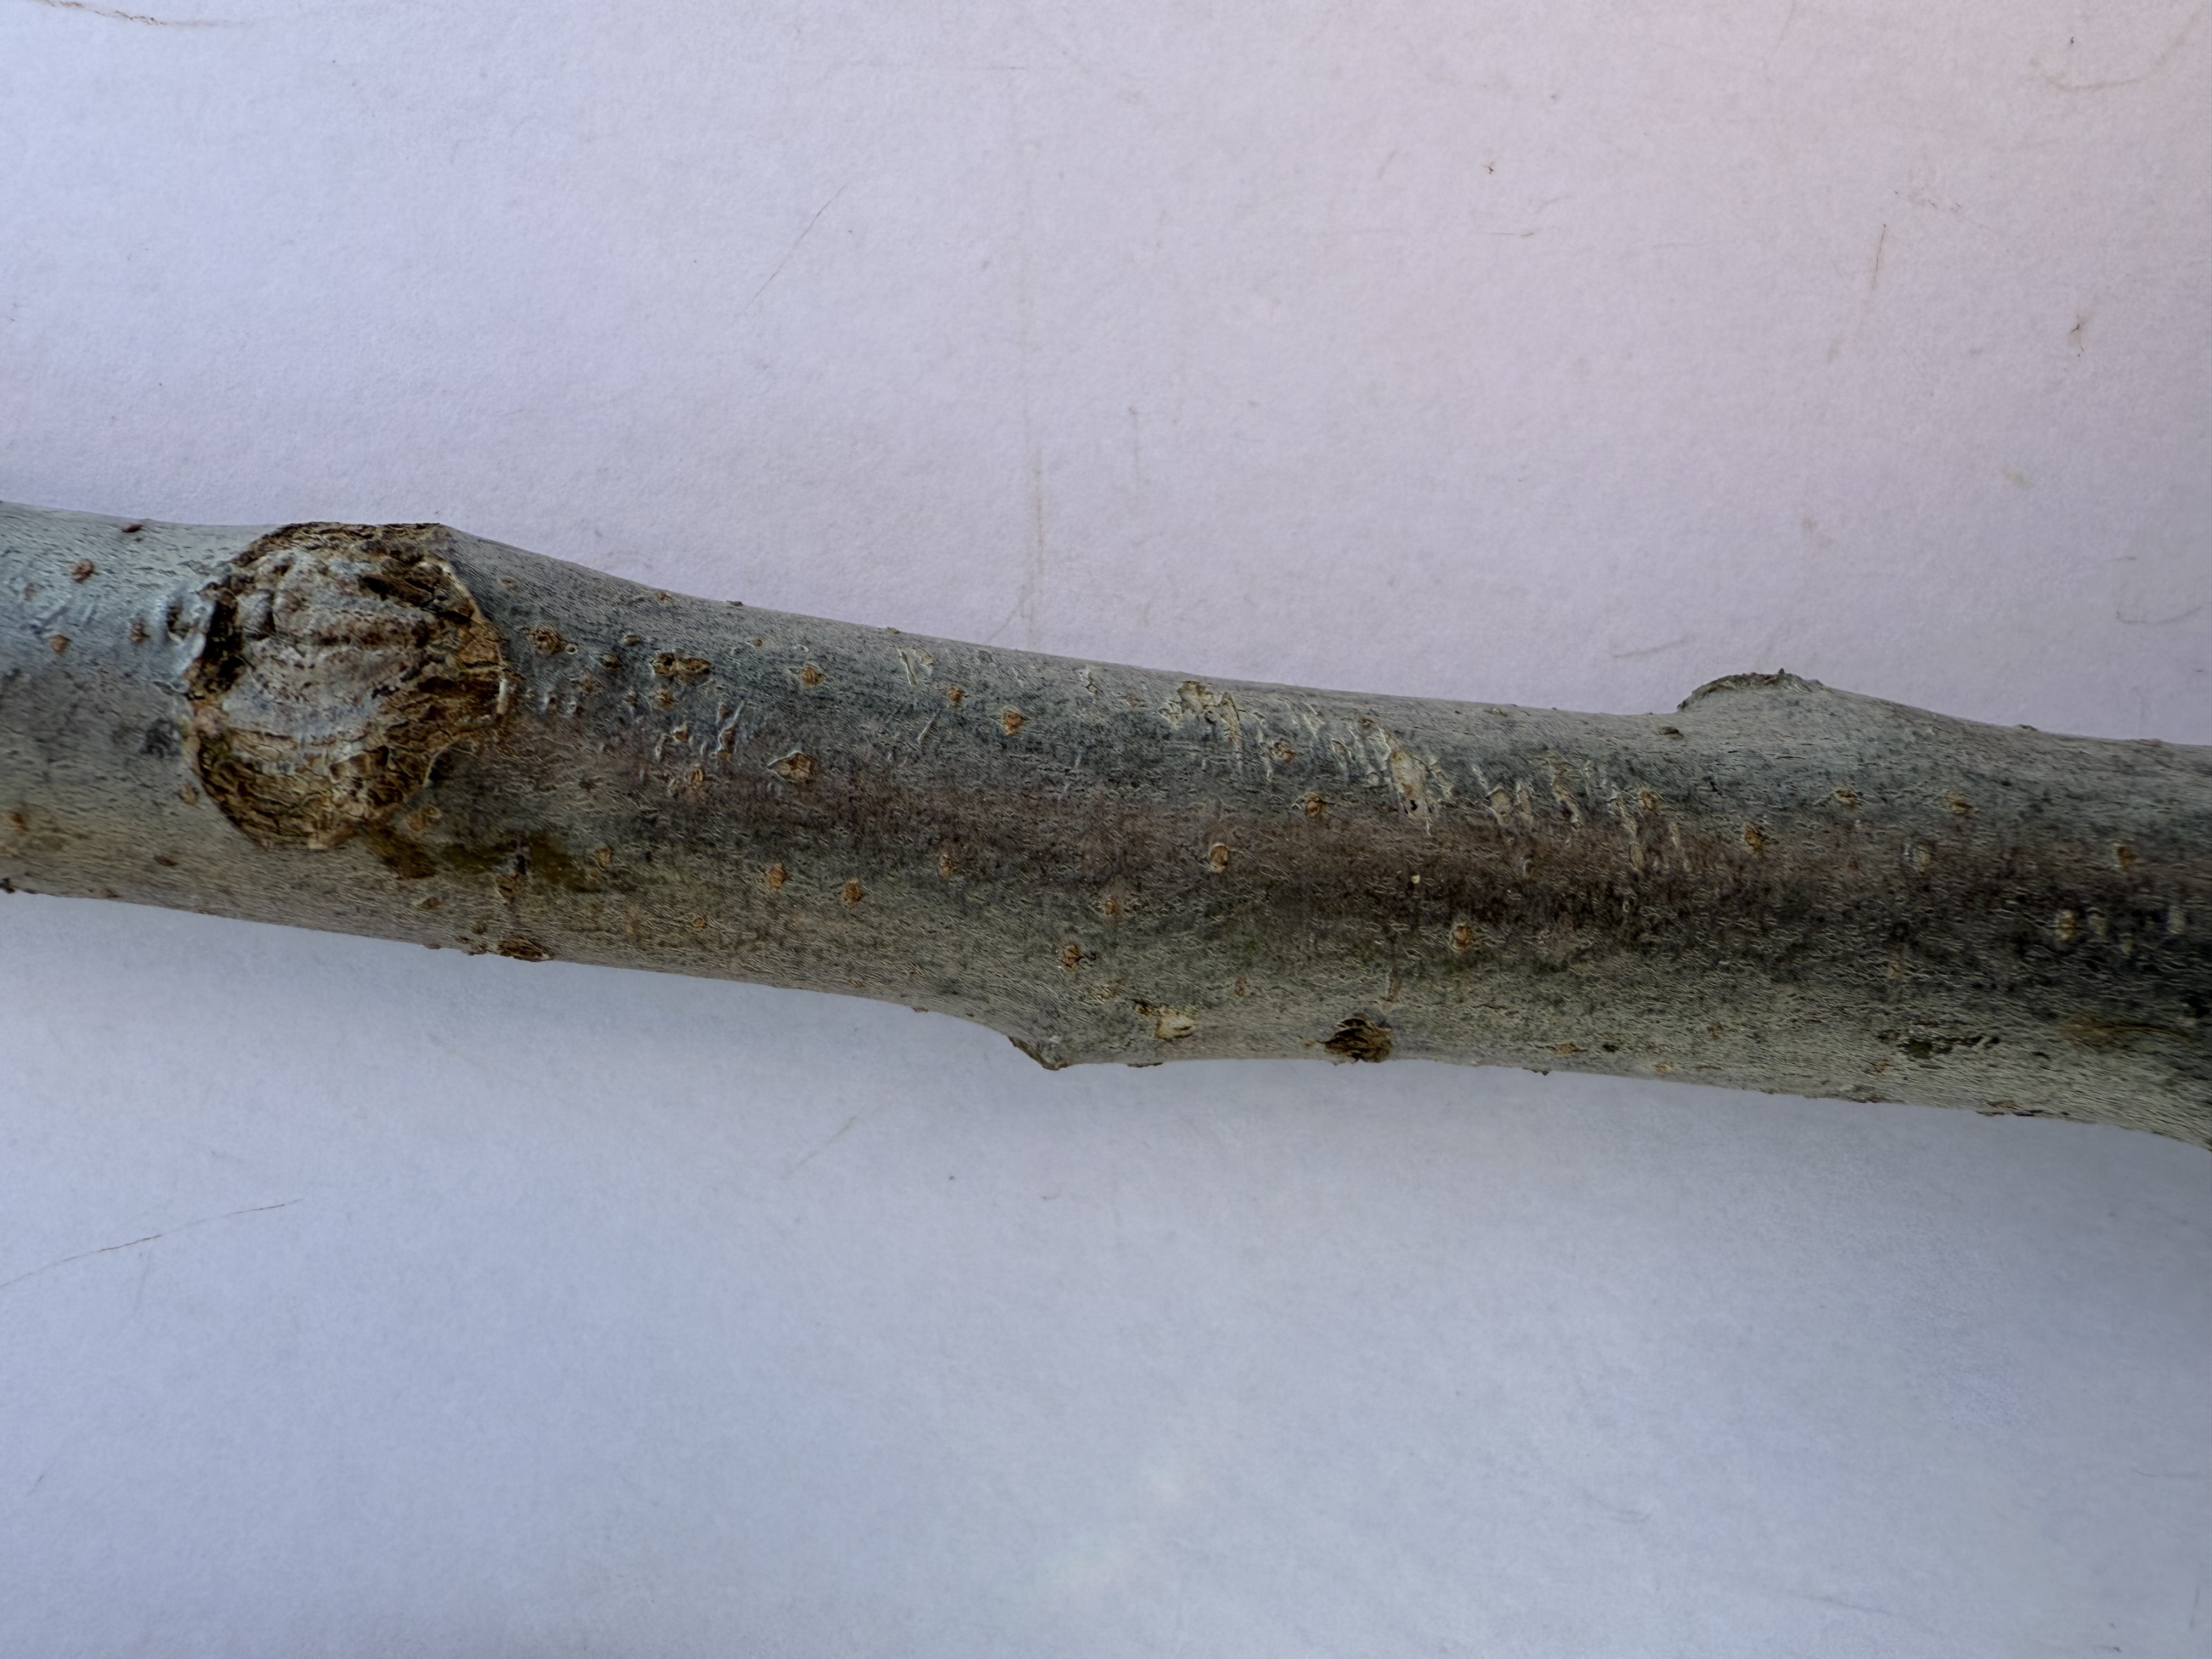
Variety: Starking Apple